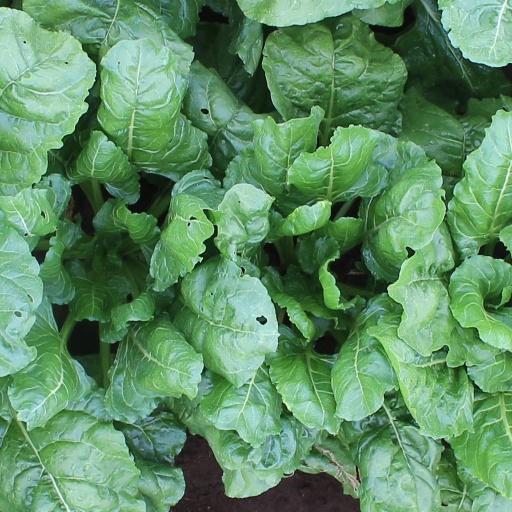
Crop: sugar beet